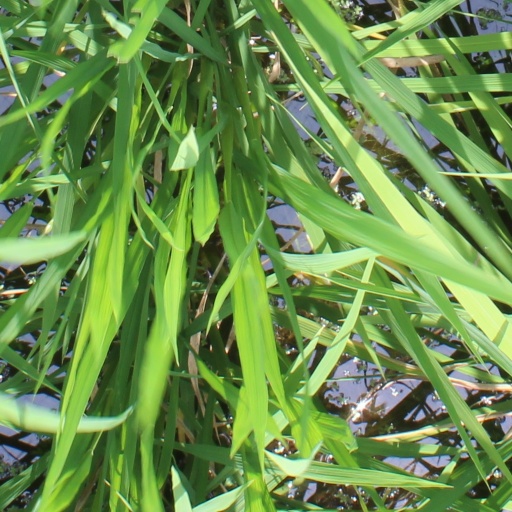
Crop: rice